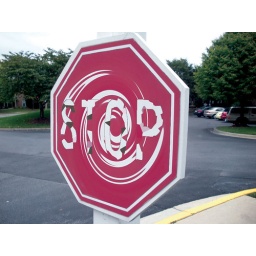
A stop sign near my house that some kids messed up.....